Alien Nation (TV series)

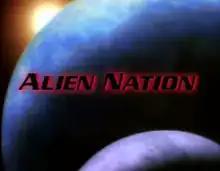

Alien Nation is a science fiction police procedural television series in the "Alien Nation" franchise that aired on Fox from September 18, 1989 to May 7, 1990. Adapted from the 1988 "Alien Nation" film, it stars Gary Graham as Detective Matthew Sikes, an officer of the Los Angeles Police Department reluctantly working with "Newcomer" alien Sam "George" Francisco, played by Eric Pierpoint. Sikes also has an on again-off again flirtation with a female Newcomer, Cathy Frankel, played by Terri Treas.